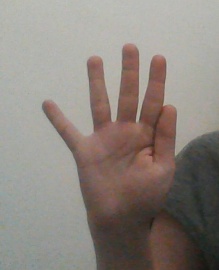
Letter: sheen